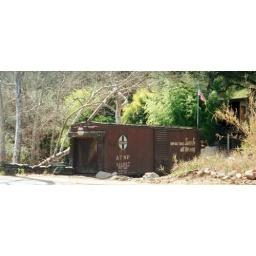
A Topanga Landmark and it serves as a bridge over the creek and an office for a local Mechanic.